Long Branch, Toronto

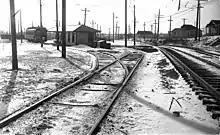
View of Long Branch Loop, 1935. Opened in 1895, the line was double-tracked in 1928 by the Toronto Transit Commission.

In 1895, the Toronto & Mimico Electric Railway and Light Company radial railway's single-track service was completed along Lake Shore Road from New Toronto through Long Branch to the current location of Long Branch Loop. In 1927, this line was amalgamated by the Toronto Transportation Commission (TTC) and double-tracked in 1928.